Patrick Grady

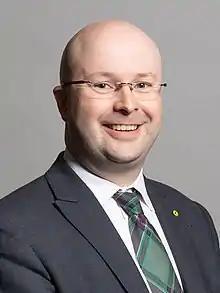
Official portrait, 2019

He was elected at the 2015 UK general election as the Scottish National Party Member of Parliament (MP) for Glasgow North. He was re-elected in 2017 and in 2019, but chose not to stand again in 2024.